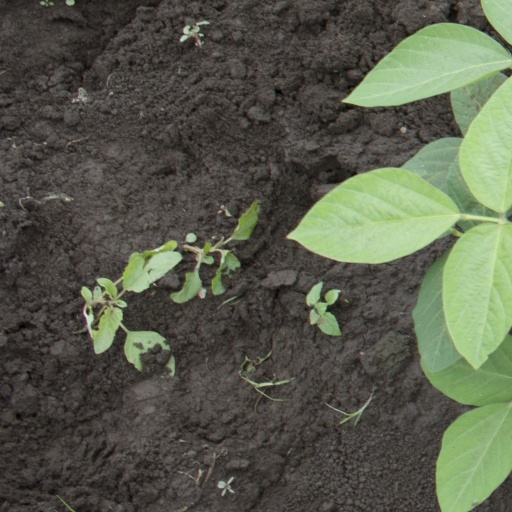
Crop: soybean